The Angel in the House

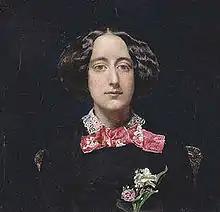
Patmore's wife Emily, the model for the "Angel in the House", portrayed by John Everett Millais.

The Angel in the House is a narrative poem by Coventry Patmore, first published in 1854 and expanded until 1862. Although largely ignored upon publication, it became enormously popular in the United States during the later 19th century and then in Britain, and its influence continued well into the twentieth century as it became part of many English Literature courses once adopted by W. W. Norton & Company into "The Norton Anthology of English Literature". The poem was an idealised account of Patmore's courtship of his first wife, Emily Augusta Andrews (1824–1862), whom he married in 1847 and believed to be the perfect woman. According to Carol Christ, it is not a very good poem, "yet it is culturally significant, not only for its definition of the sexual ideal, but also for the clarity with which it represents the male concerns that motivate fascination with that ideal."